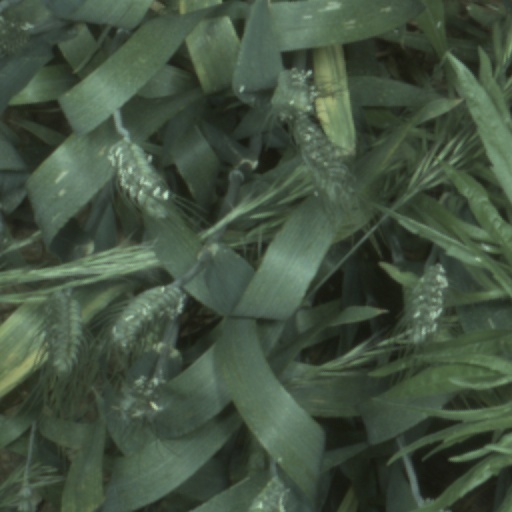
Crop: wheat